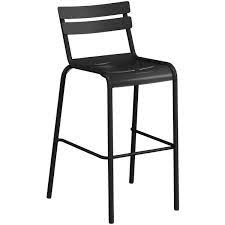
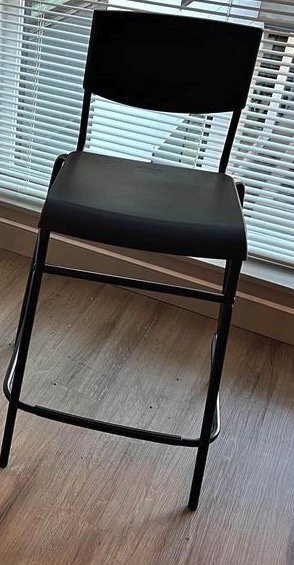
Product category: stool
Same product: no